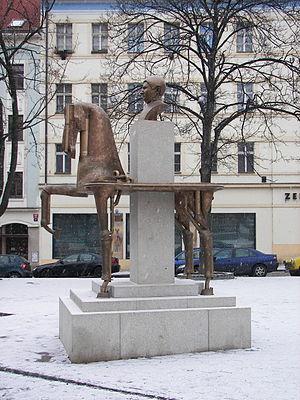
Jaroslav Hašek est un romancier, humoriste et journaliste libertaire d'origine tchécoslovaque, rendu célèbre par son chef-d'œuvre satirique Le Brave Soldat Chvéïk. Il représente, avec Franz Kafka, le renouveau littéraire pragois du début du XXᵉ siècle.